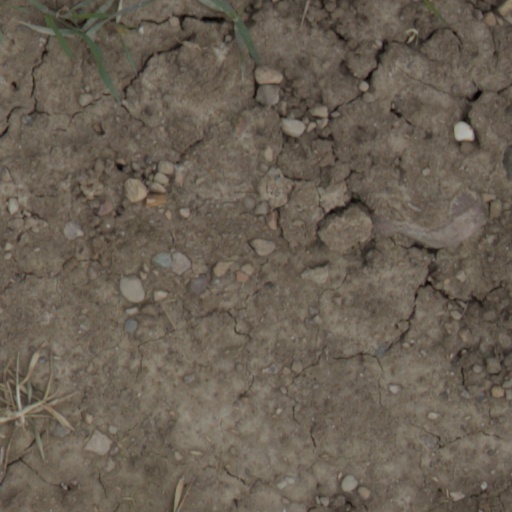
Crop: wheat